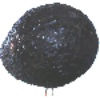
Label: Avocado ripe 1